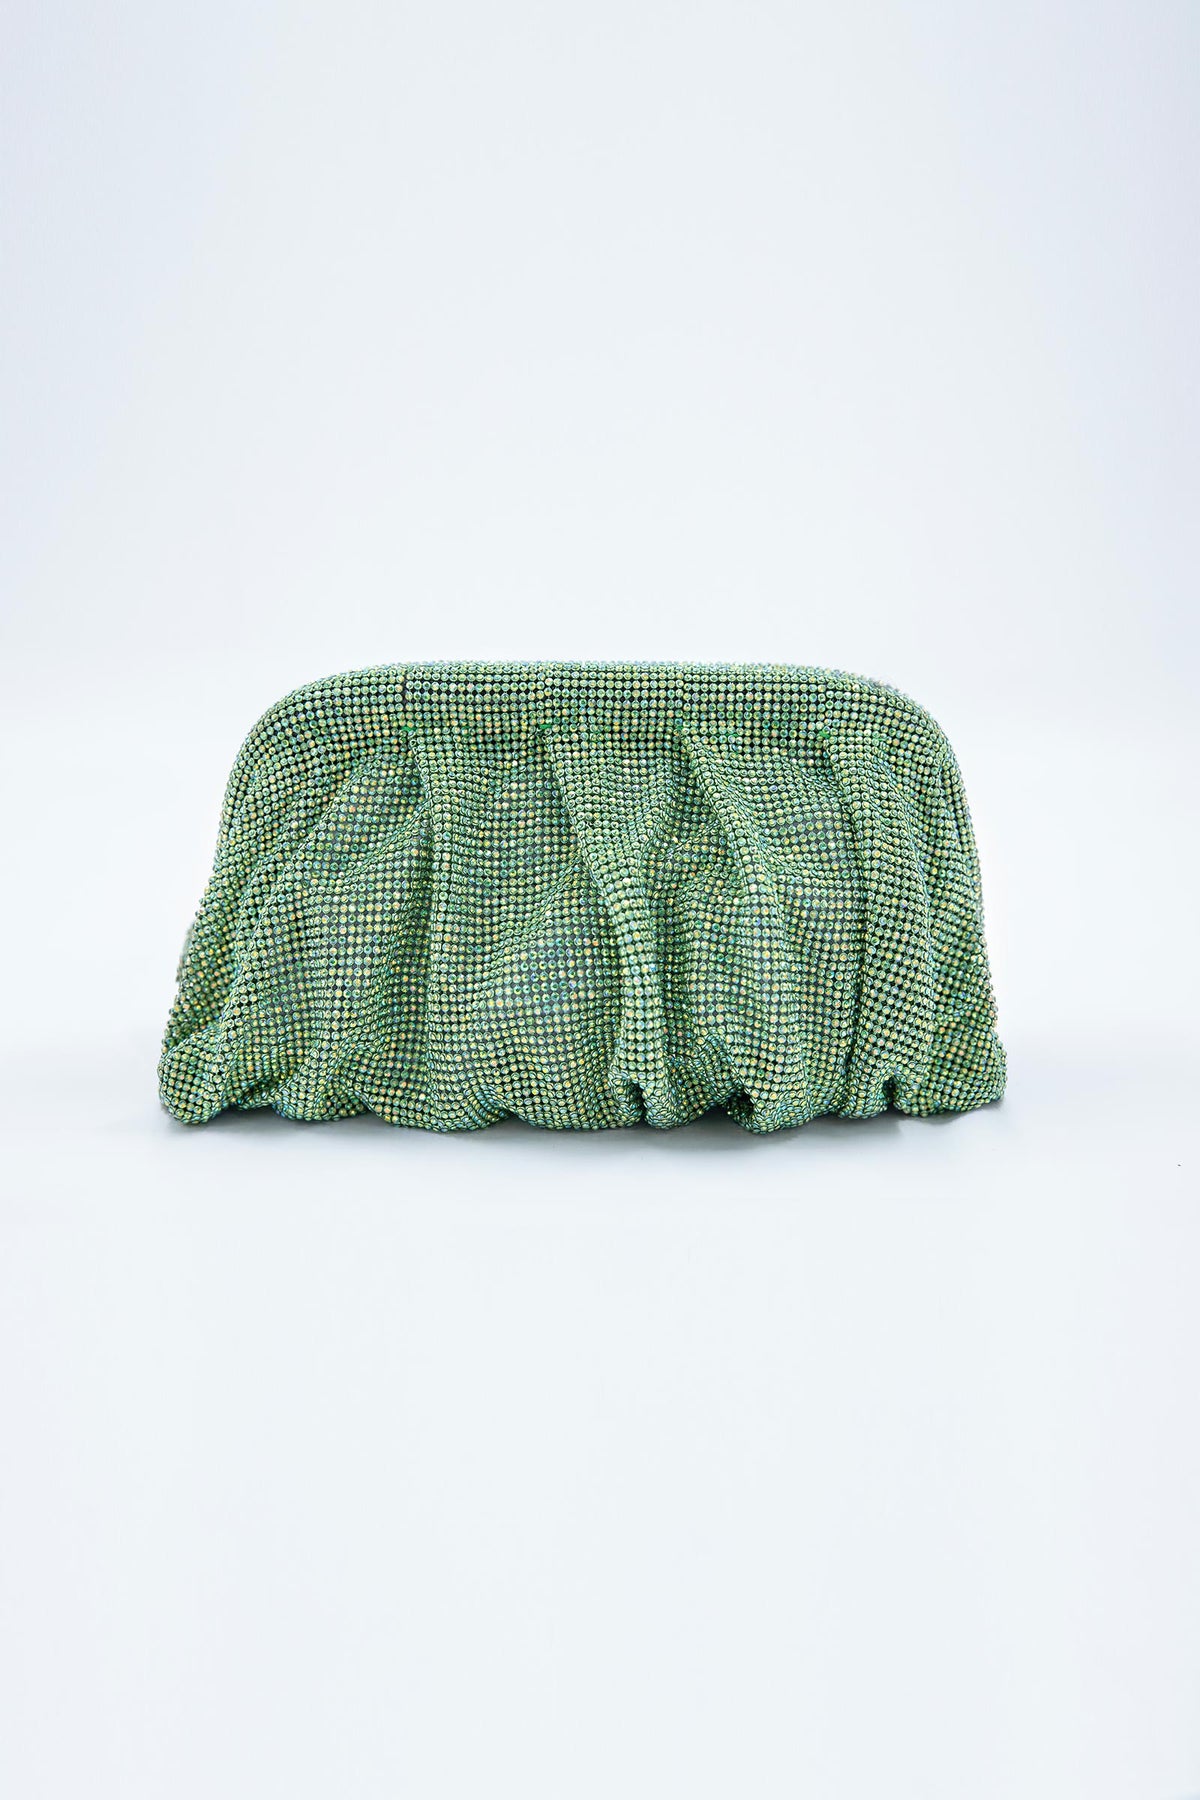
green ruffle clutch